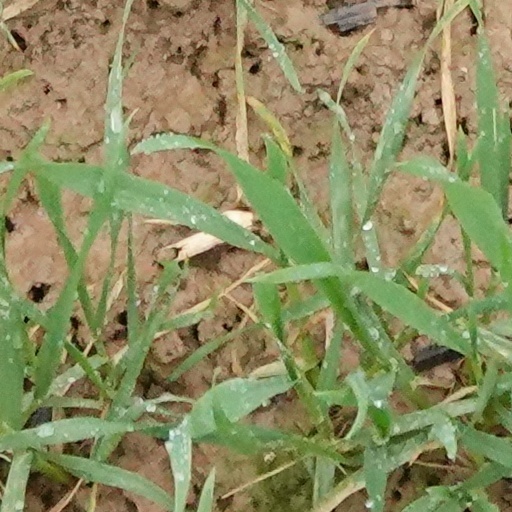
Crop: wheat